U.S. Route 150

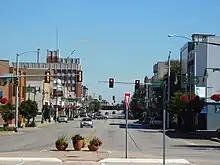
US 150 through downtown Galesburg

In the state of Illinois, U.S. 150 runs from the Quad Cities International Airport at U.S. Route 6 southeast to near Vermilion. U.S. 150 in Illinois is long.